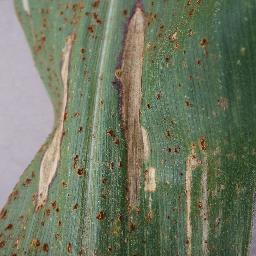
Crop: corn
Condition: (maize)_northern_blight